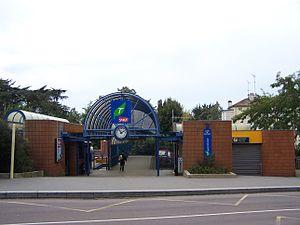
La gare de Montreuil est une gare ferroviaire française de la ligne de Paris-Saint-Lazare à Versailles-Rive-Droite, située dans le quartier de Montreuil de la commune de Versailles, dans le département des Yvelines.